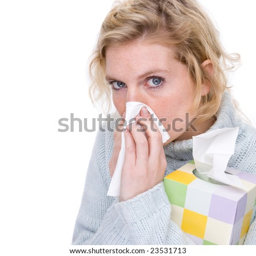
full isolated portrait of a beautiful caucasian woman with a handkerchief